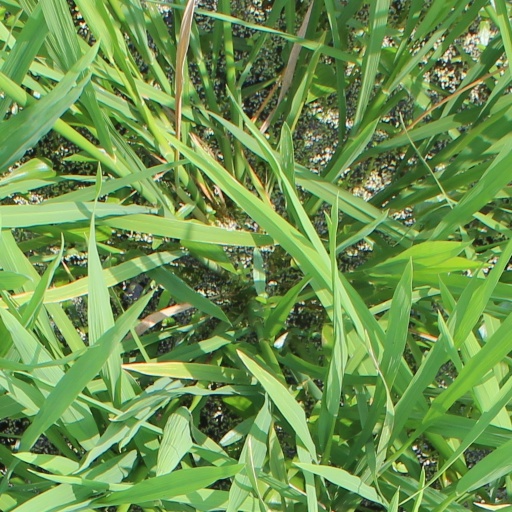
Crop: rice